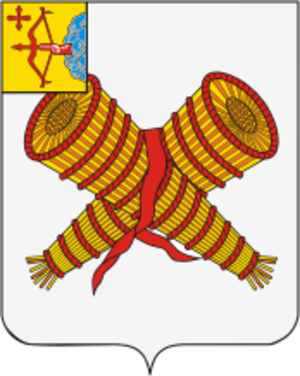
Slobodskoï est une ville de l'oblast de Kirov, en Russie, et le centre administratif du raïon de Slobodskoï. Sa population s'élevait à 33 981 habitants en 2014.